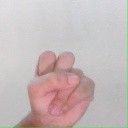
अक्षर: स